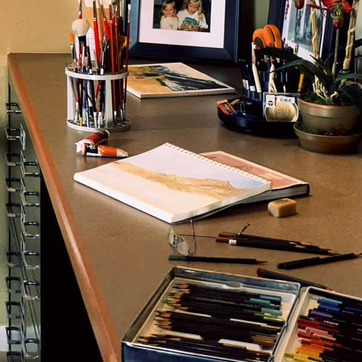
Material: paper